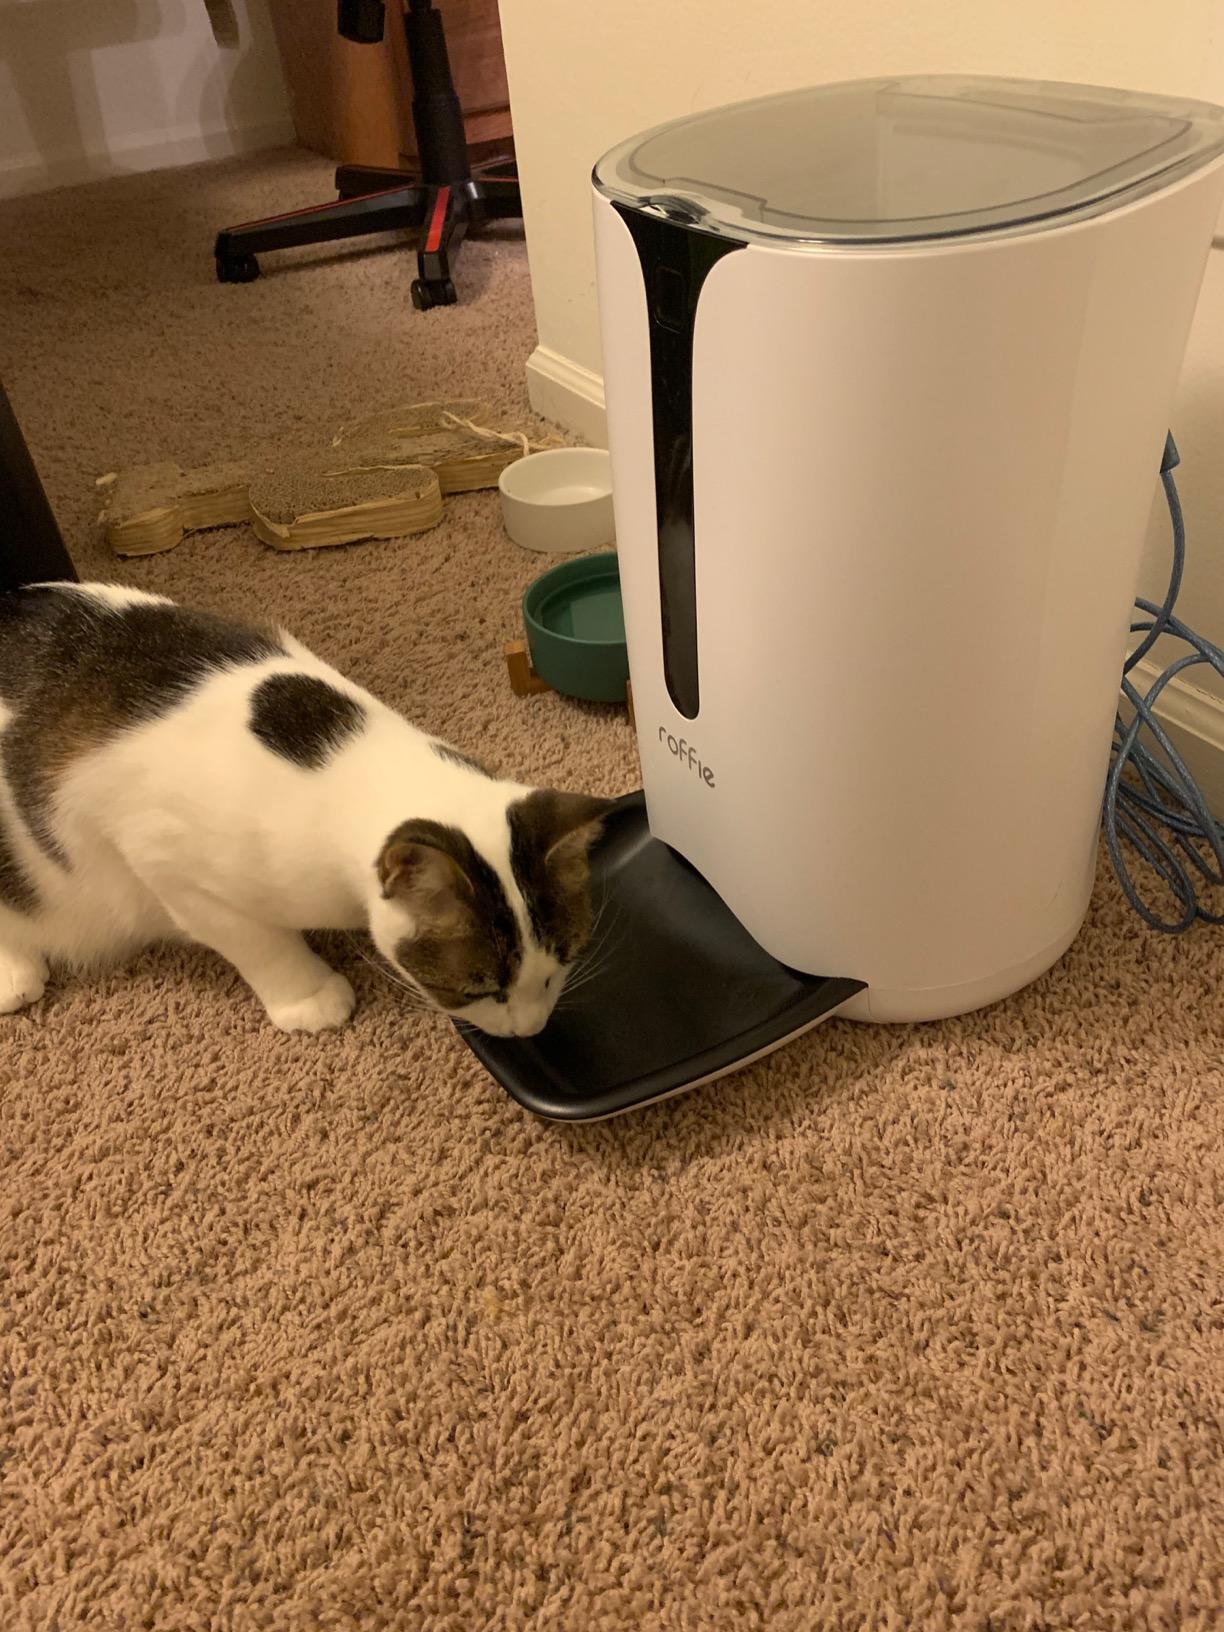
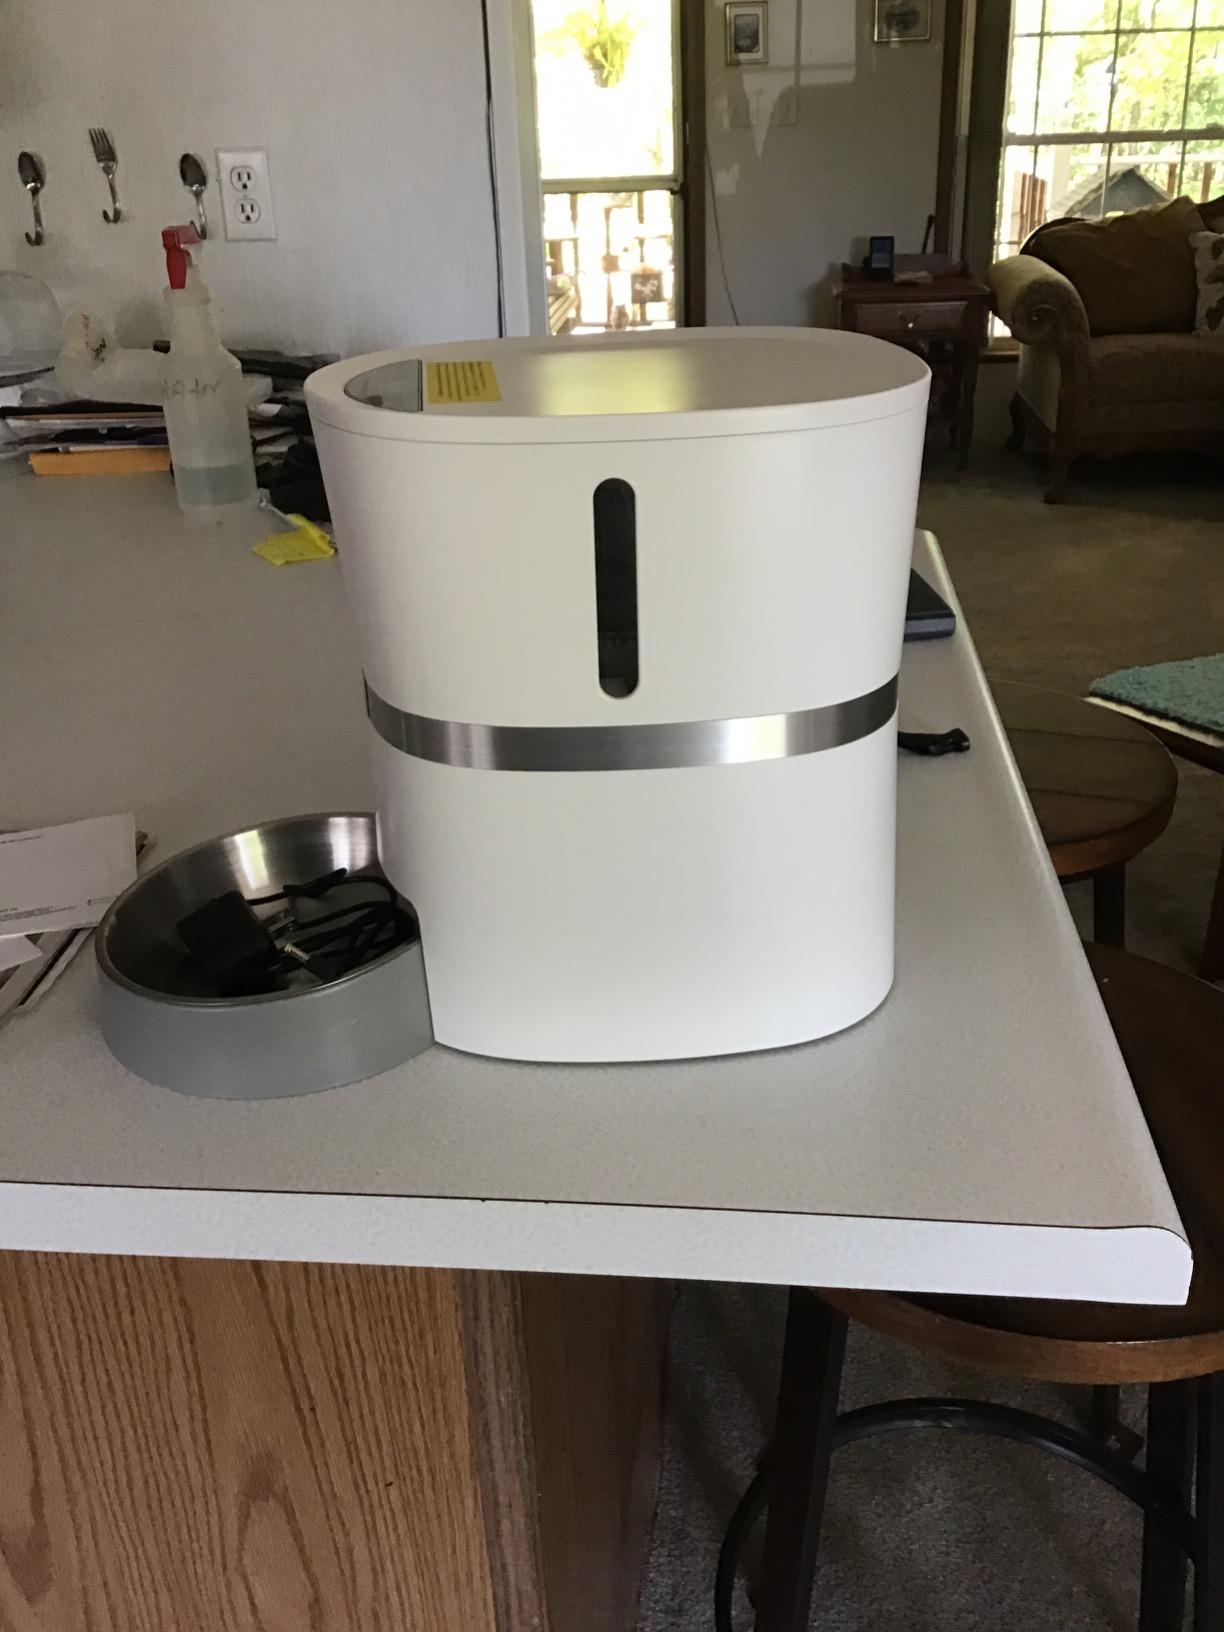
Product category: items_feeder
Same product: no